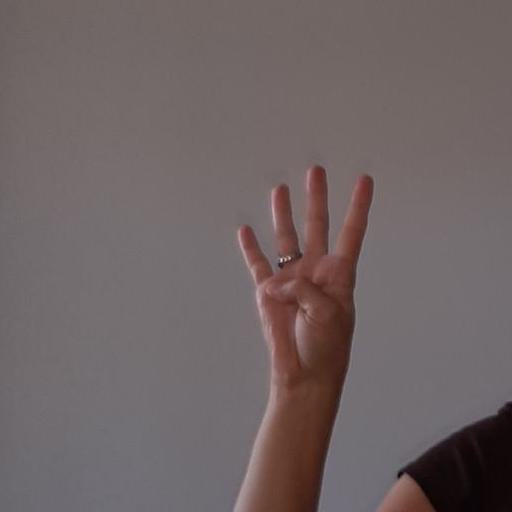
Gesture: four